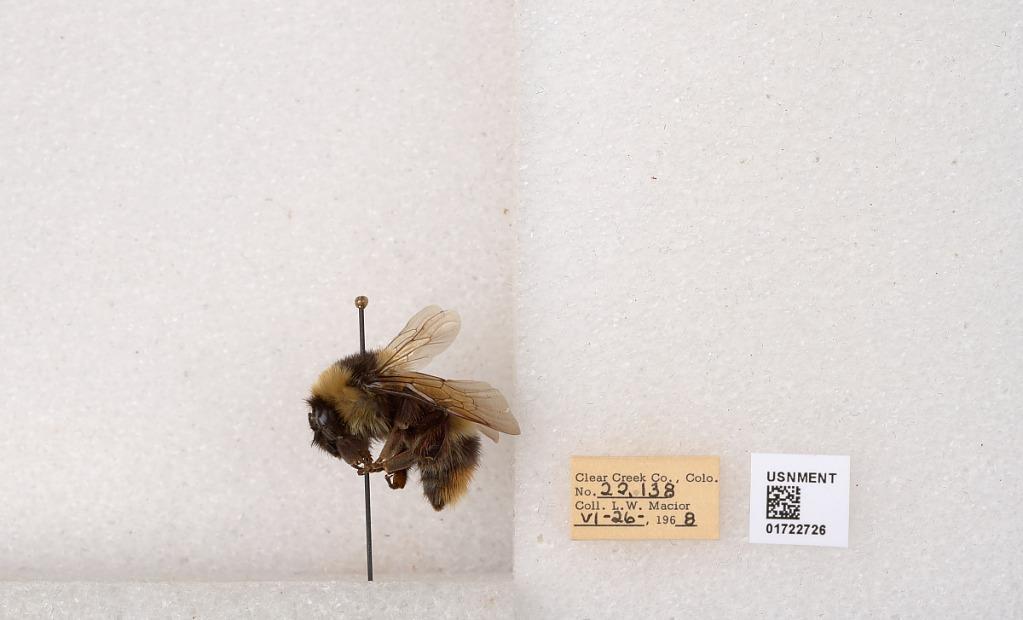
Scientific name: Bombus kirbyellus
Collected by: L. Macior
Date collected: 1968-6-26
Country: United States
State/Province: Colorado
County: Clear Creek
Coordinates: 39.6891, -105.644